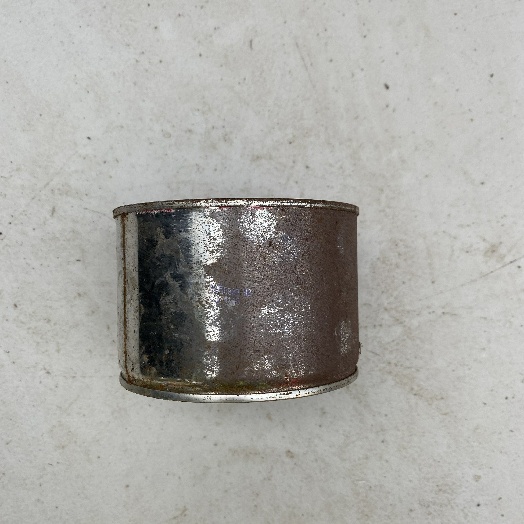
Label: Metal